Coventry Hall

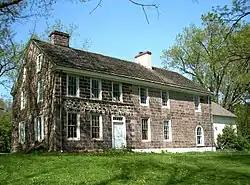
Coventry Hall

Coventry Hall, also known as Oakleigh, is a historic home located in South Coventry Township, Chester County, Pennsylvania. It was built in three major phases. The oldest section was built between 1740 and 1760. It is a -story, fieldstone structure with a gable roof and cut stone on the front facade. Two additions were made on the east end; the first about 1798 and the second in 1803.